Conservatism in Peru

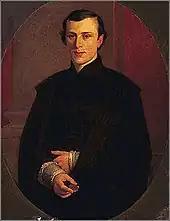
Bartolomé Herrera, one of Peru's most influential conservative thinkers

The weakness of political parties in Peruvian politics has been recognized throughout the nation's history, with competing leaders fighting for power following the collapse of the Spanish Empire's Viceroyalty of Peru. The Peruvian War of Independence saw aristocrats with land and wealthy merchants cooperate to fight the Spanish Empire, though the aristocrats would later obtain greater power and lead an oligarchy headed by "caudillos" that defended the existing feudalist "haciendas".